Irrigation in Australia

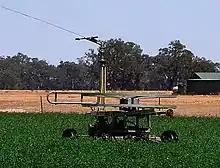
Close up of an Impact (Knocker) Sprinkler in use on a fodder crop

Irrigation in the Murrumbidgee valley began with the irrigation experiments of agricultural pioneer, Samuel McCaughey at North Yanco station in 1900. This private scheme involved the construction of around 320 kilometres of channels in irrigating about of land. McCaughey's success appeared to have encouraged the New South Wales government to commence large-scale irrigation. This process began in 1906 with the "Barren Jack and Murrumbidgee Canals Construction Act 1906" (Cth) proclamation. Burrinjuck Dam on the Murrumbidgee River near Tumut was commenced in 1907, work commenced on the channels and the first farms were established soon after.